AFRINIC

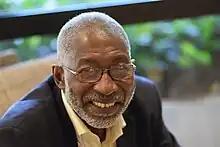
Nii Quaynor, founding chairman of AFRINIC

AFRINIC staff develop its Internet number allocation policies in collaboration with the organization's members as well as the broader Internet community. Representatives from governments, standards organizations, companies, academia, news media, the technical community, civil society, and other not-for-profit organizations all participate in policy development. These representatives are primarily, but not exclusively, from Africa.